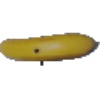
Label: Banana 1